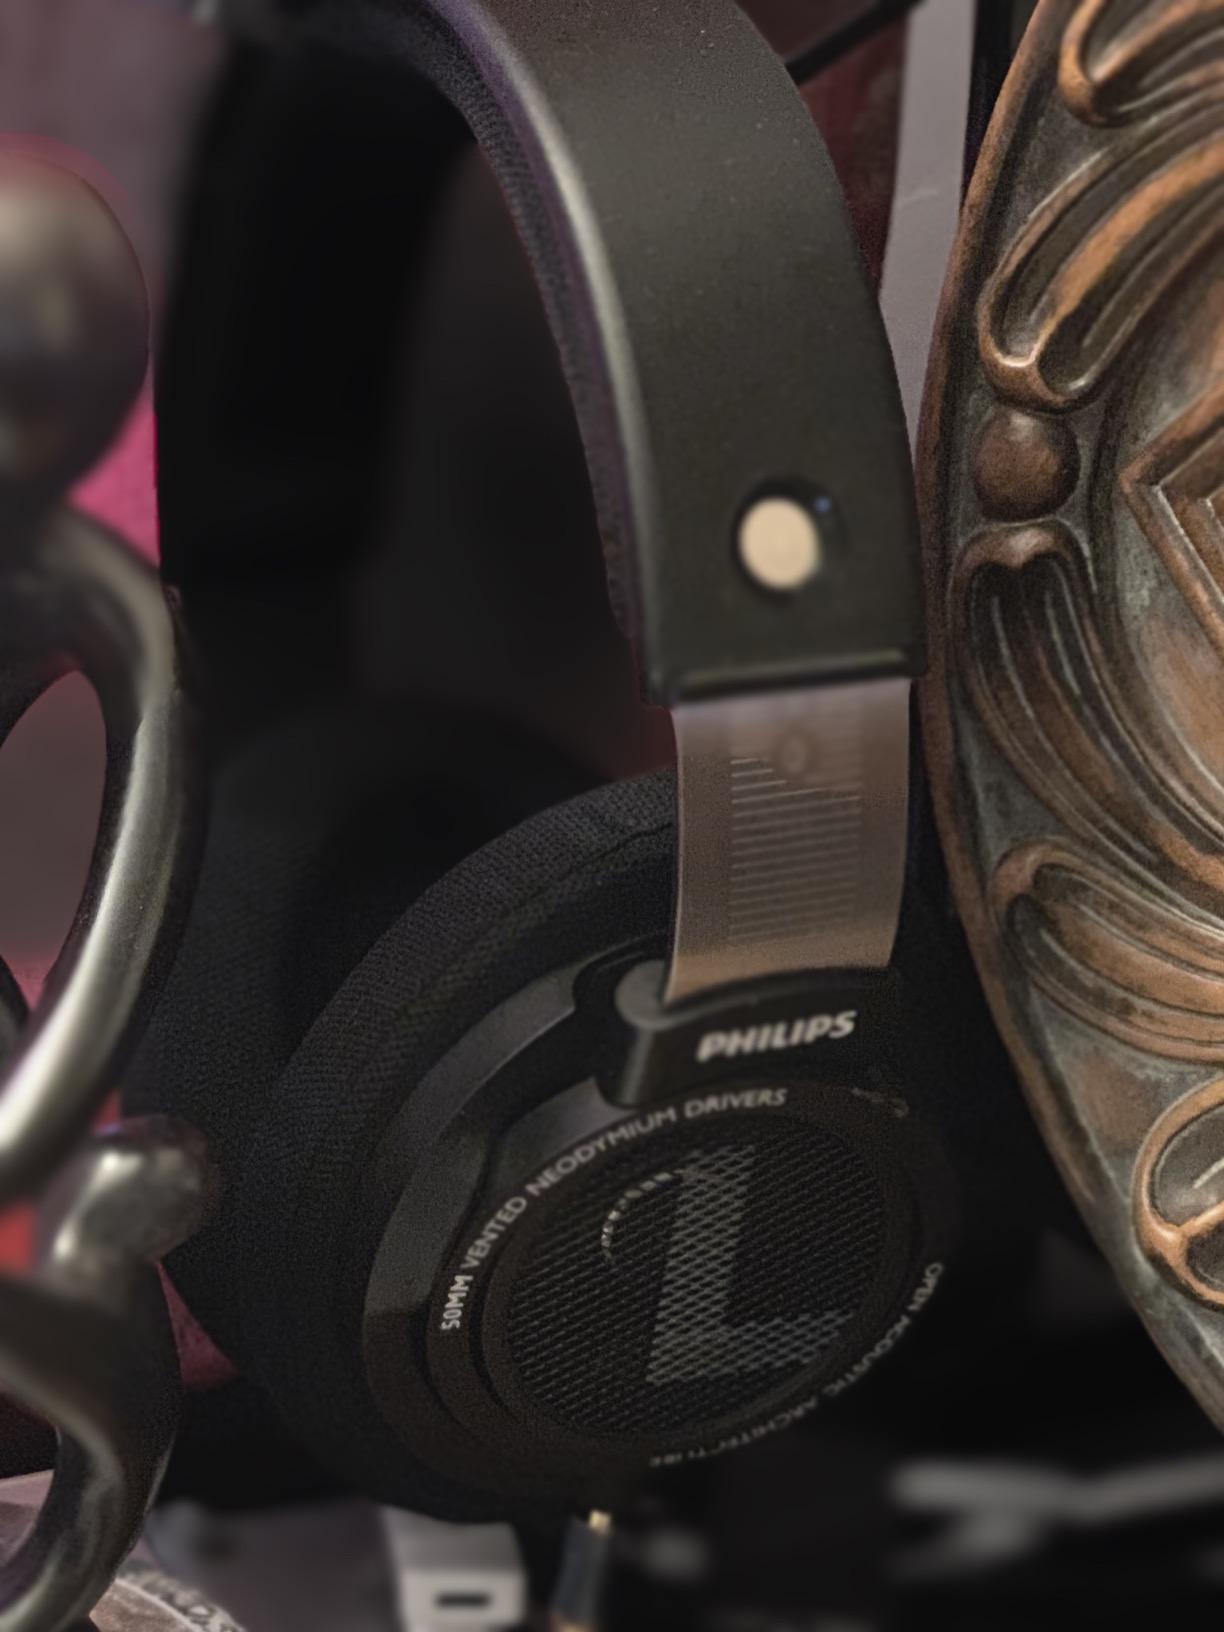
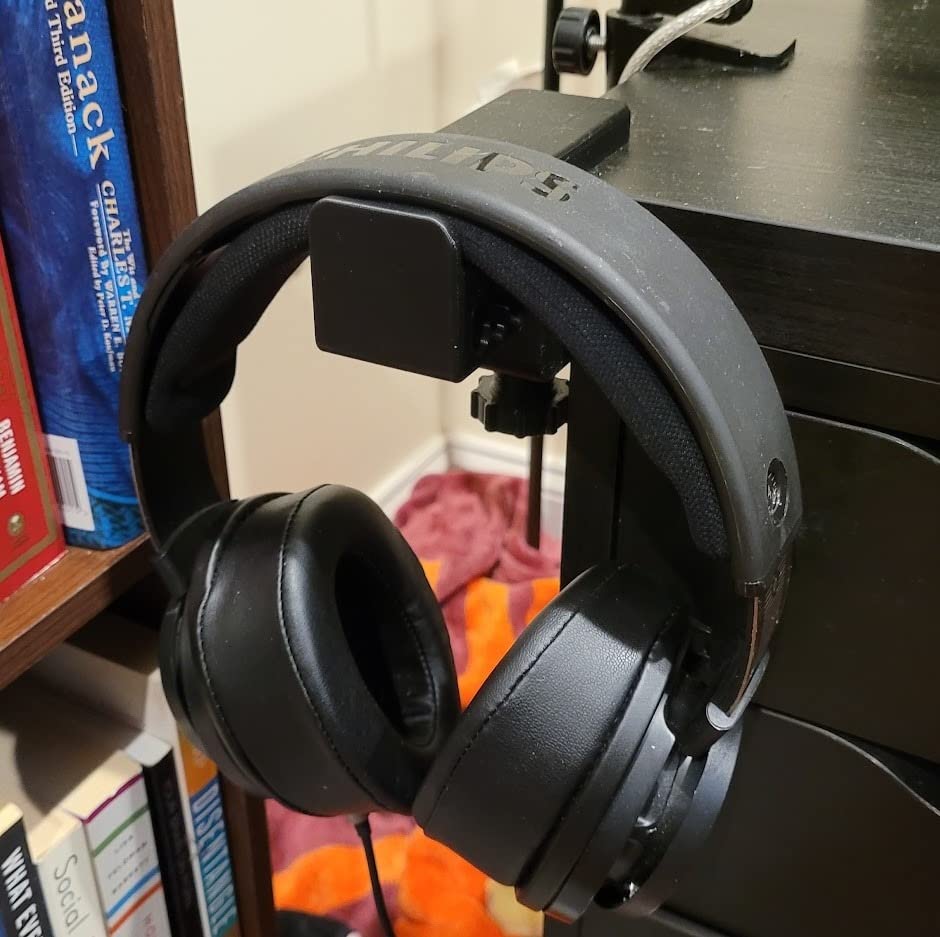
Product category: headphones
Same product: yes